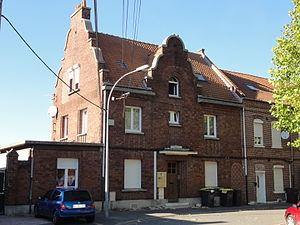
Presbytère français de l'église Saint-Louis des cités de la Fosse n° 2 de la Compagnie des mines de Drocourt, Rouvroy, Pas-de-Calais, Nord-Pas-de-Calais, France. This building is inscrit au titre des Monuments Historiques. It is indexed in the Base Mérimée, a database of architectural heritage maintained by the French Ministry of Culture,
Rouvroy est une commune française située dans le département du Pas-de-Calais en région Hauts-de-France.
La fosse nᵒ 2 dite Nouméa de la Compagnie des mines de Drocourt est un ancien charbonnage du Bassin minier du Nord-Pas-de-Calais, situé à Rouvroy. Le puits est commencé en 1891, et la fosse commence à produire en 1894. La fosse est détruite durant la Première Guerre mondiale. De vastes cités sont bâties à proximité de la fosse, ainsi que des écoles, une église, et deux presbytères. Un terril conique nᵒ 84, 2 Sud de Drocourt, est édifié au nord-est du carreau de fosse. La Compagnie des mines de Vicoigne-Nœux rachète la Compagnie de Drocourt le 13 mars 1925.
Cet article recense une partie des monuments historiques du Pas-de-Calais, en France.